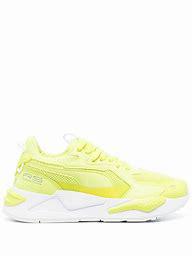
Brand: Puma
Model: Rs Z